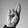
ASL letter: R